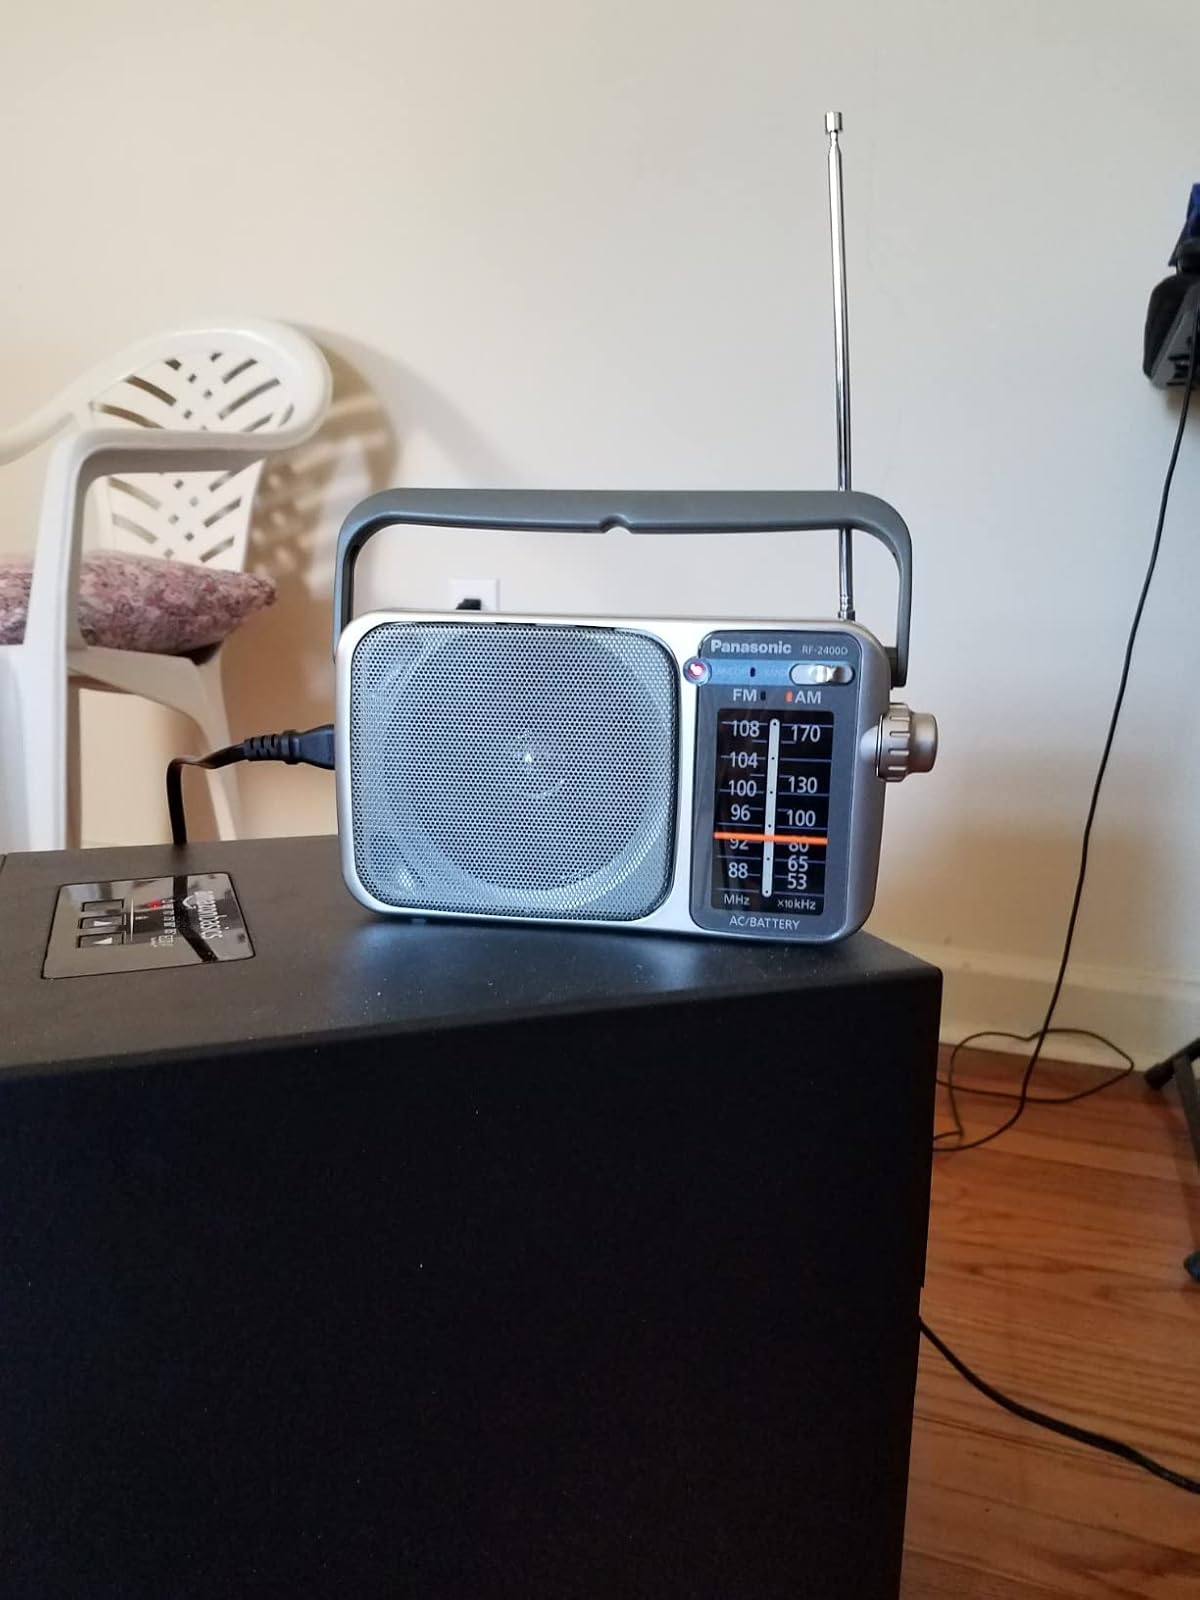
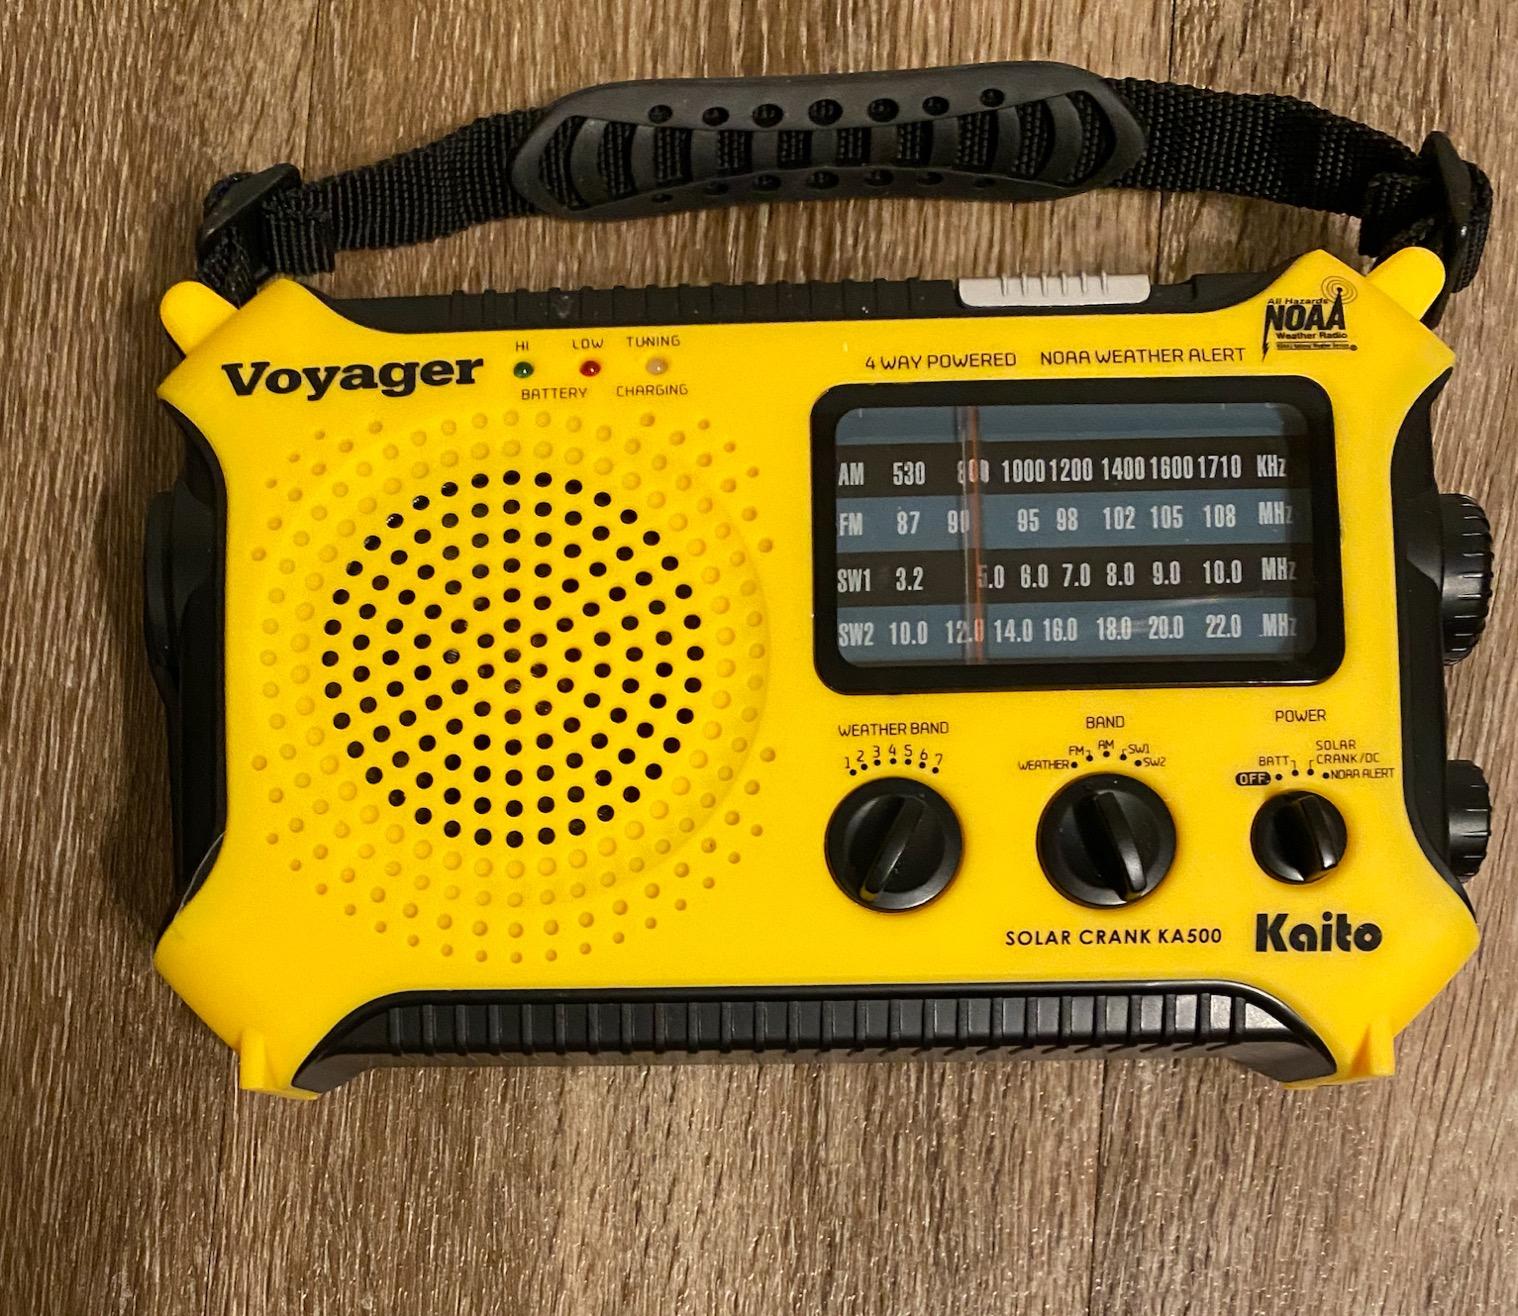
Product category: radio
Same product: no